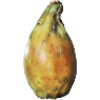
Label: cactus_fruit